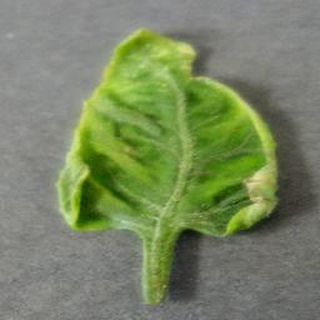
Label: tomato_yellow_leaf_curl_virus